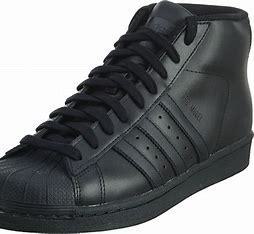
Brand: Adidas
Model: Pro Model